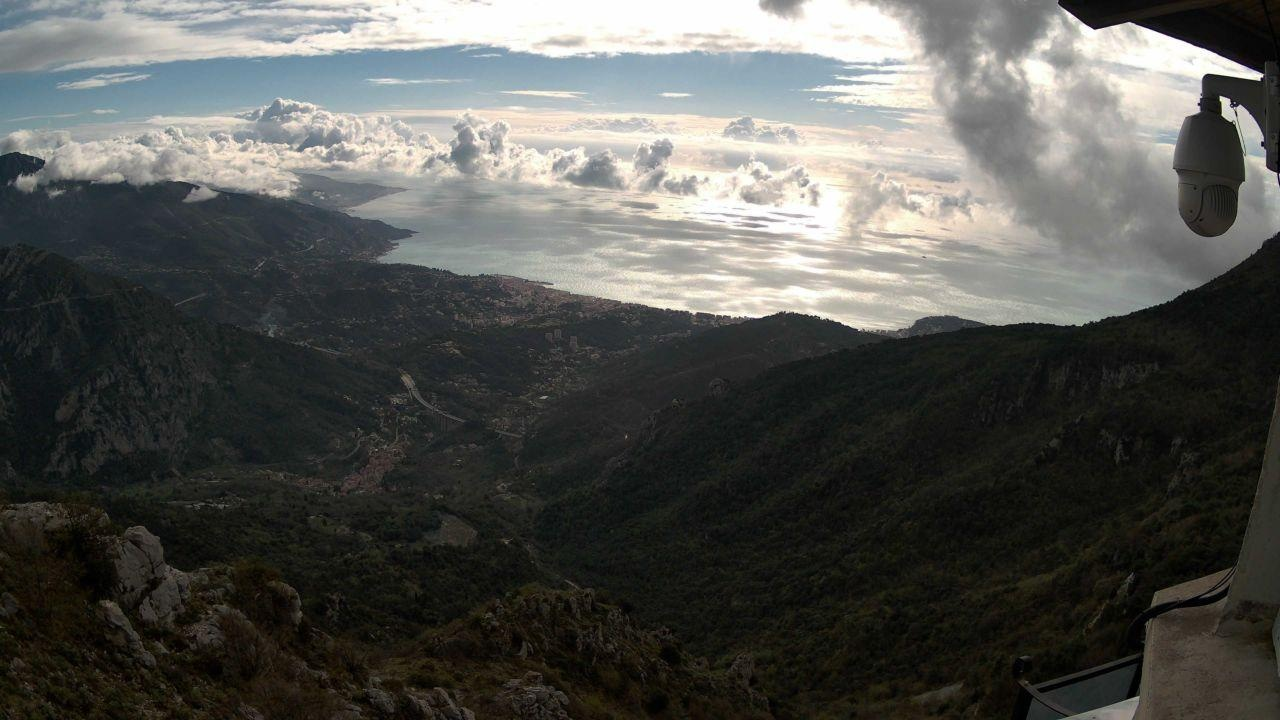
Fire: no
Smoke: no